Postage stamps and postal history of the United Kingdom

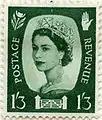
1/3d value Northern Ireland country definitive, a design used later for the 1/6 issue

Up to the 1950s, British commemorative stamps were few and far between; most of the stamps were what are officially called "definitives", in which the portrait of the reigning monarch was the dominant element. Even after commemorative stamps began to appear more often during the 1950s and early 1960s, the monarch's effigy was prominent, usually taking up a quarter to a third of the stamp's design, which limited flexibility and creativity. A change came in 1965 when the then Postmaster General Tony Benn issued new criteria for what could appear on stamps. Designer David Gentleman wrote to Benn about alternative design approaches, suggesting the monarch's head be replaced by another national symbol, such as a crown or the country name; "Great Britain" or "United Kingdom". A compromise, a small silhouette of the Queen based on the coinage head of Mary Gillick, was accepted and this has been the standard ever since for commemorative stamps. When the monarch's portrait is part of the stamp's main design (as for example in the case of issues commemorating the Queen's birthday), then the silhouette is not needed and usually does not appear.